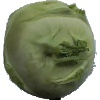
Label: Kohlrabi 1